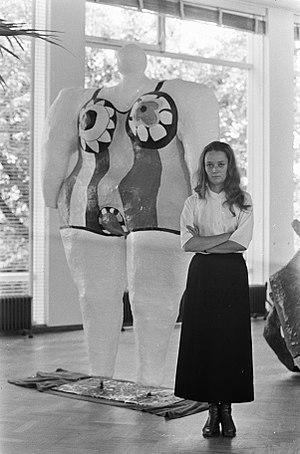
Le Stedelijk Museum Amsterdam est une fondation d'art moderne et d'art contemporain de la capitale néerlandaise Amsterdam. Il est situé près du Rijksmuseum, du musée Van Gogh et du Concertgebouw, dans le quartier d'Amsterdam Oud-Zuid.
Catherine de Saint-Phalle, dite Niki de Saint Phalle, née à Neuilly-sur-Seine le 29 octobre 1930 et morte à La Jolla le 21 mai 2002, est une plasticienne, peintre, sculptrice et réalisatrice de films franco-américaine.